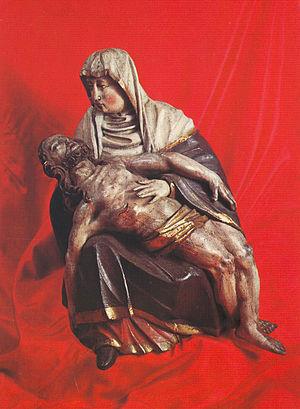
Le pèlerinage de Notre Dame de Dusenbach remonte au XIIIᵉ siècle. Il se trouve dans un vallon situé entre Ribeauvillé et Sainte-Marie-aux-Mines. Les bâtiments pour le culte ont souvent fait l’objet de vandalisme et furent détruits par les différentes guerres du Moyen Âge et de la Révolution avant d'être reconstruits au XIXᵉ siècle dans un style néogothique à l’identique. C’est actuellement l’un des pèlerinages les plus fréquentés d’Alsace.